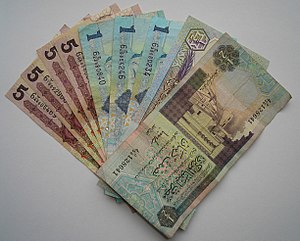
Libyske dinarer
Libyske dinar i sedler
Libysk dinar er valutaen som anvendes i Libyen i Afrika. Valutakoden er LYD. 1 Dinar = 100 grusch = 1000 dirham.